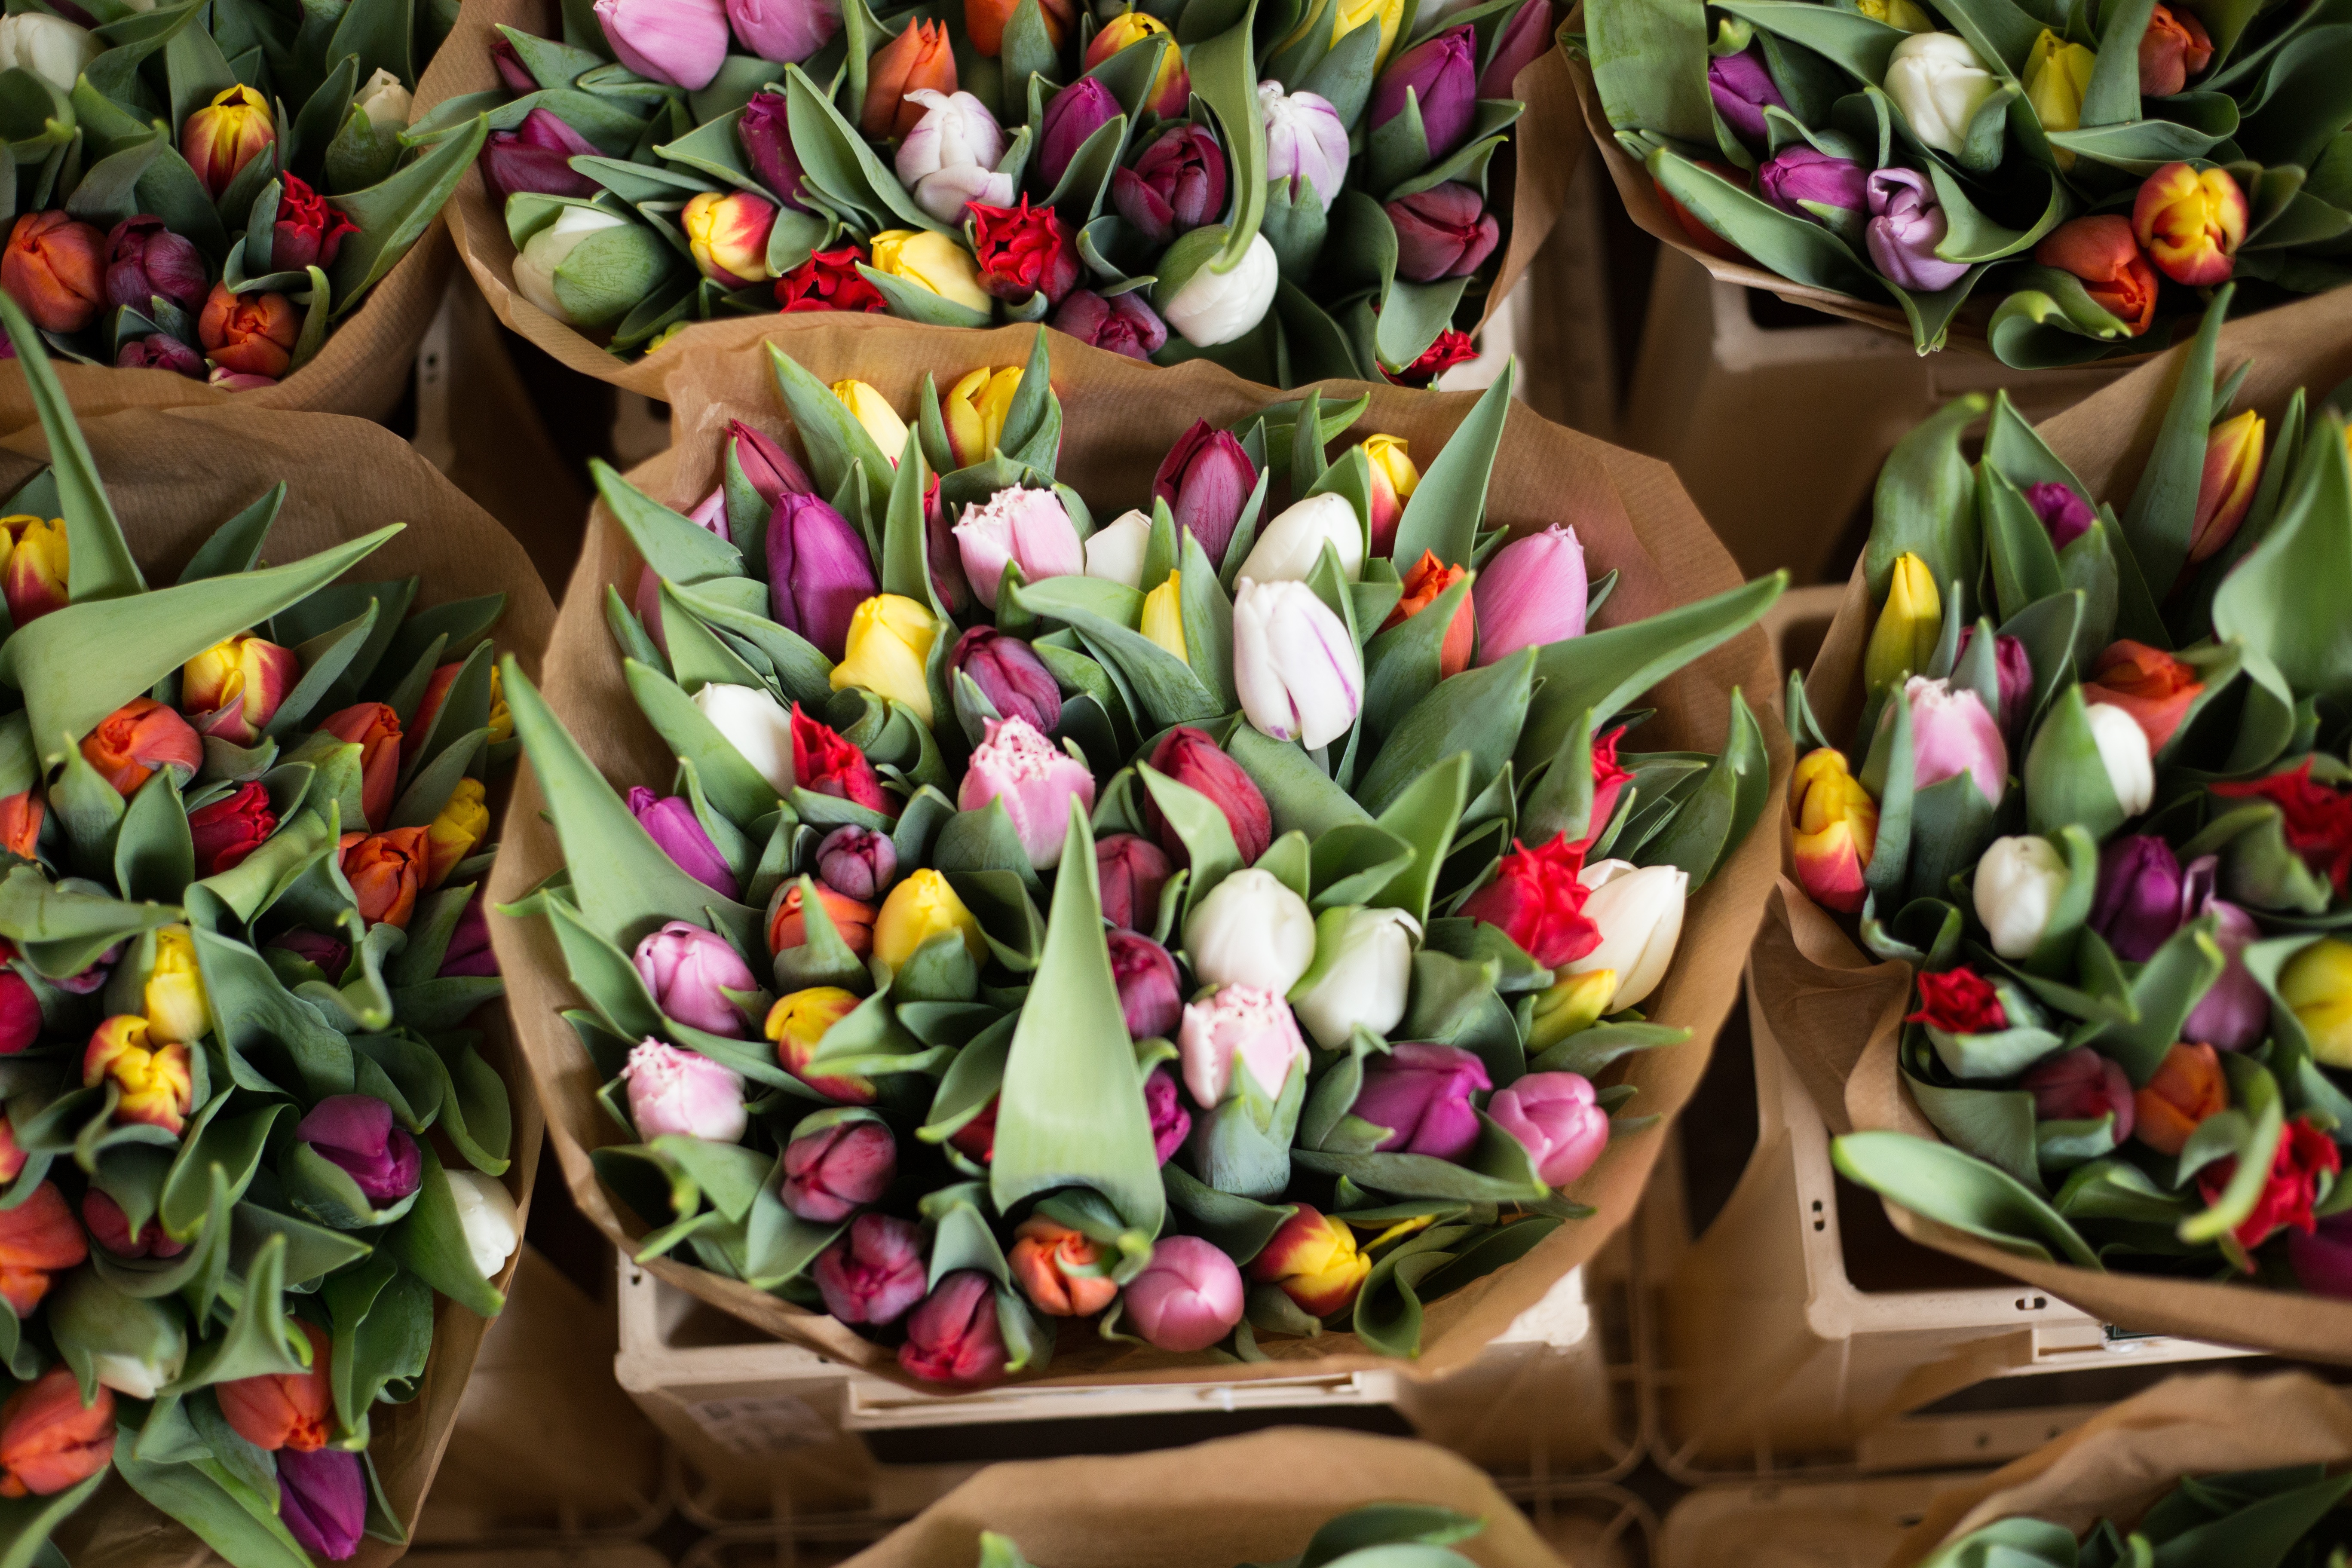
plant, flower, tulip, bouquet, spring, flora, flower market, flower bin, floristry, flowering plant, flower bouquet, floral design, land plant, flower arranging